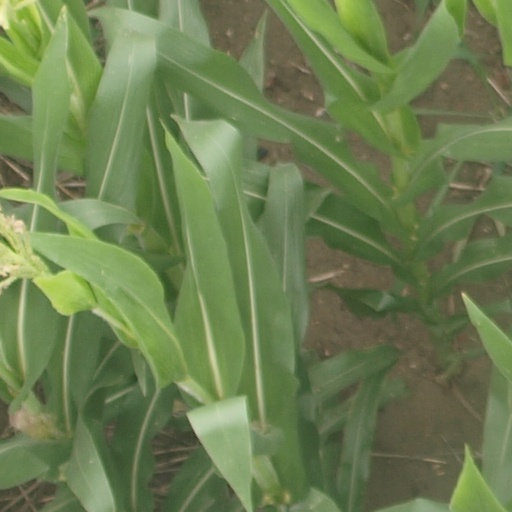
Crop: maize; corn